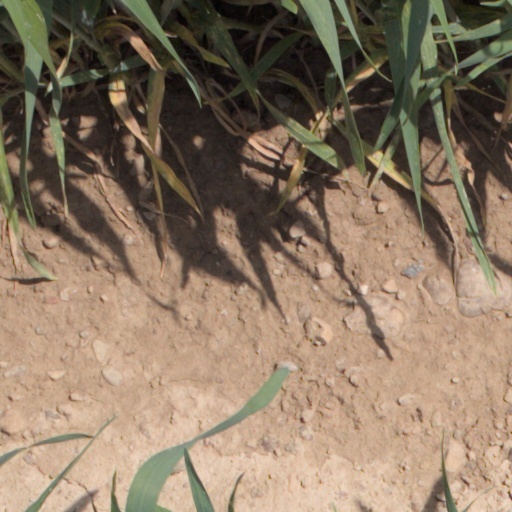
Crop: wheat